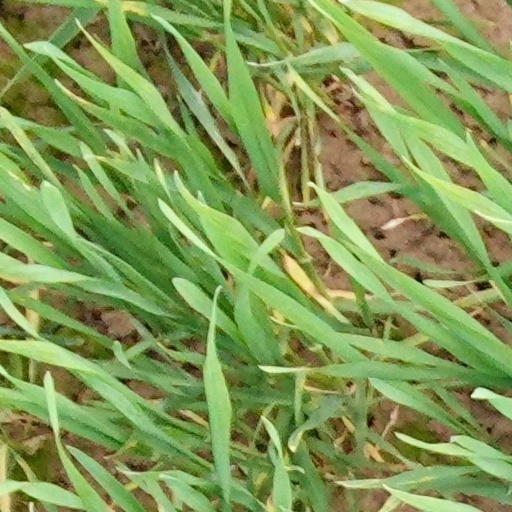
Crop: wheat